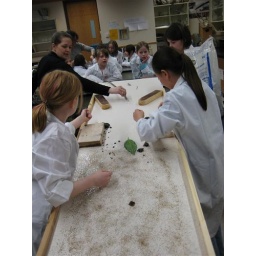
Exploring erosion, water and bridges with a visiting female engineer - Photo taken by Pricilla Dawson